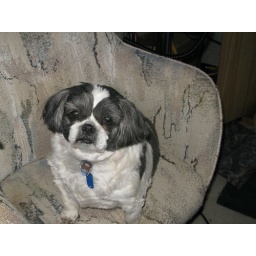
Squeaker holds down a chair in the little trailer. Neither dog likes the confinement and inconvenience.